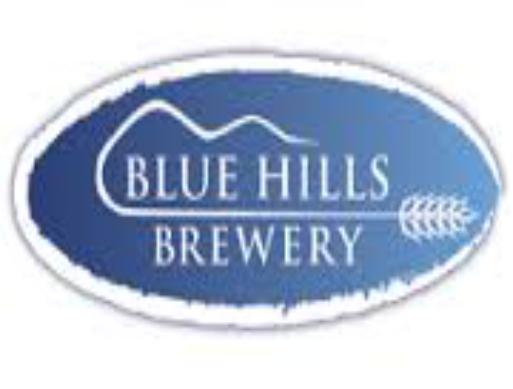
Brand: Blue Hills
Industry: Others